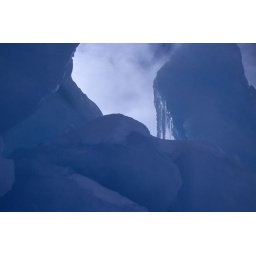
Hues of blue distinguish this scene of ice and sky near Griffith Island in northern Nunavut.